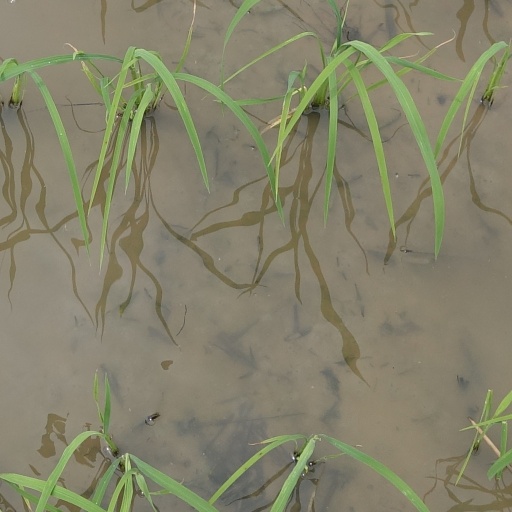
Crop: rice